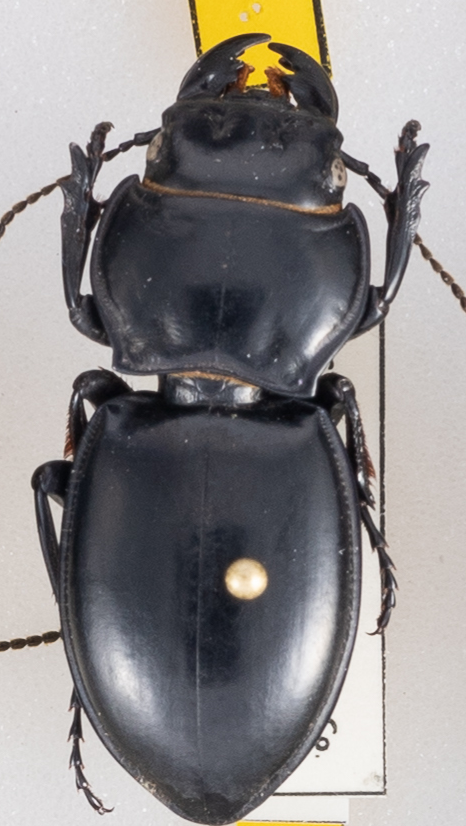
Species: Pasimachus californicus
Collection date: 2022-11-02
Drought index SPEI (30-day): -0.086
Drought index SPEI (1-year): -2.09
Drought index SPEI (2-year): -1.28